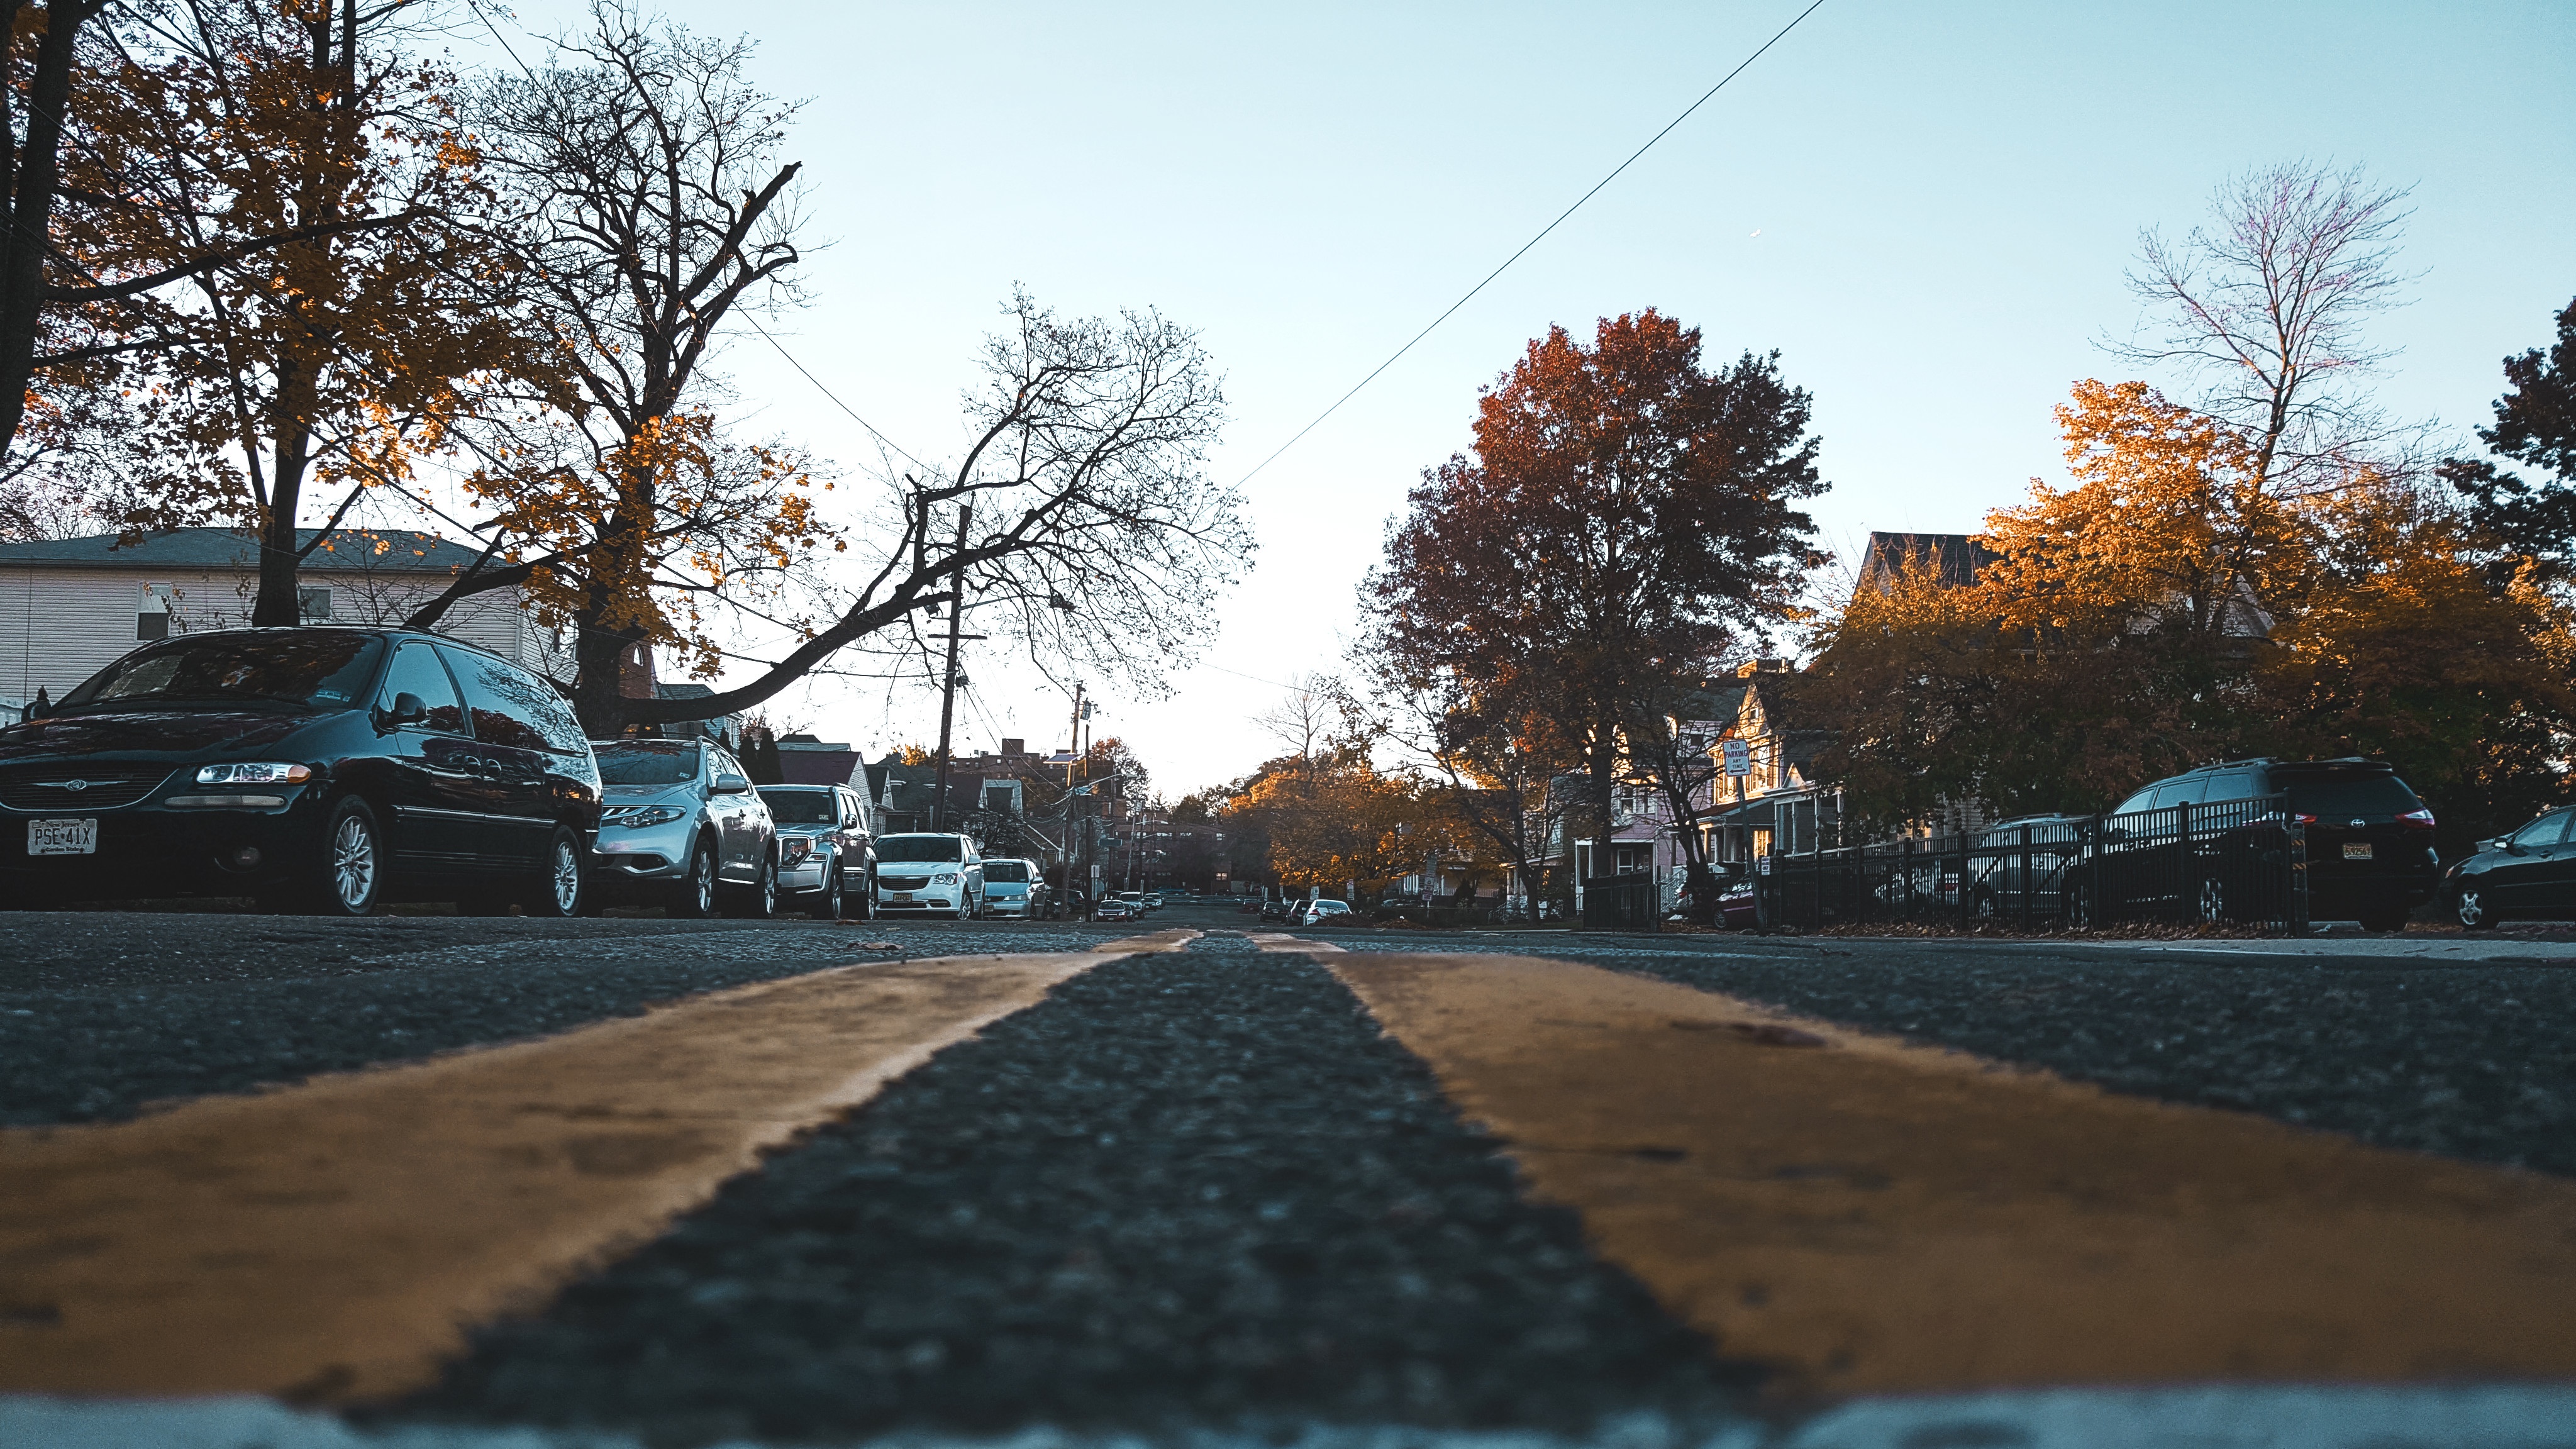
tree, road, street, morning, city, asphalt, evening, season, urban area